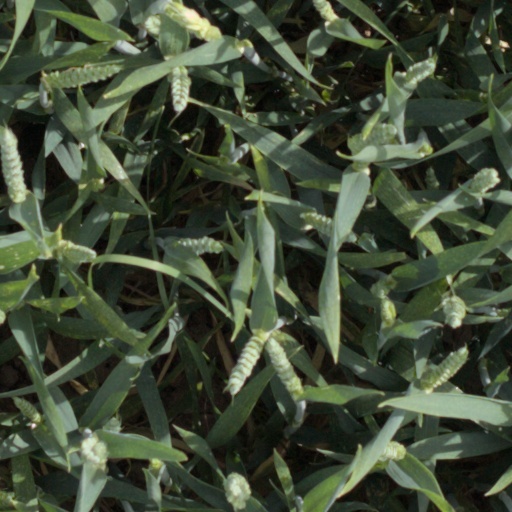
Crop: wheat